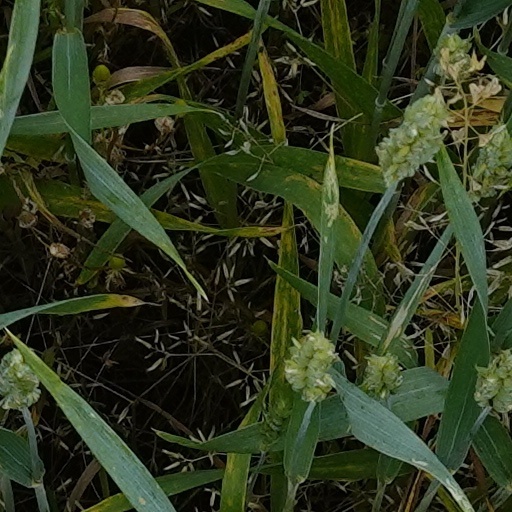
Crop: wheat